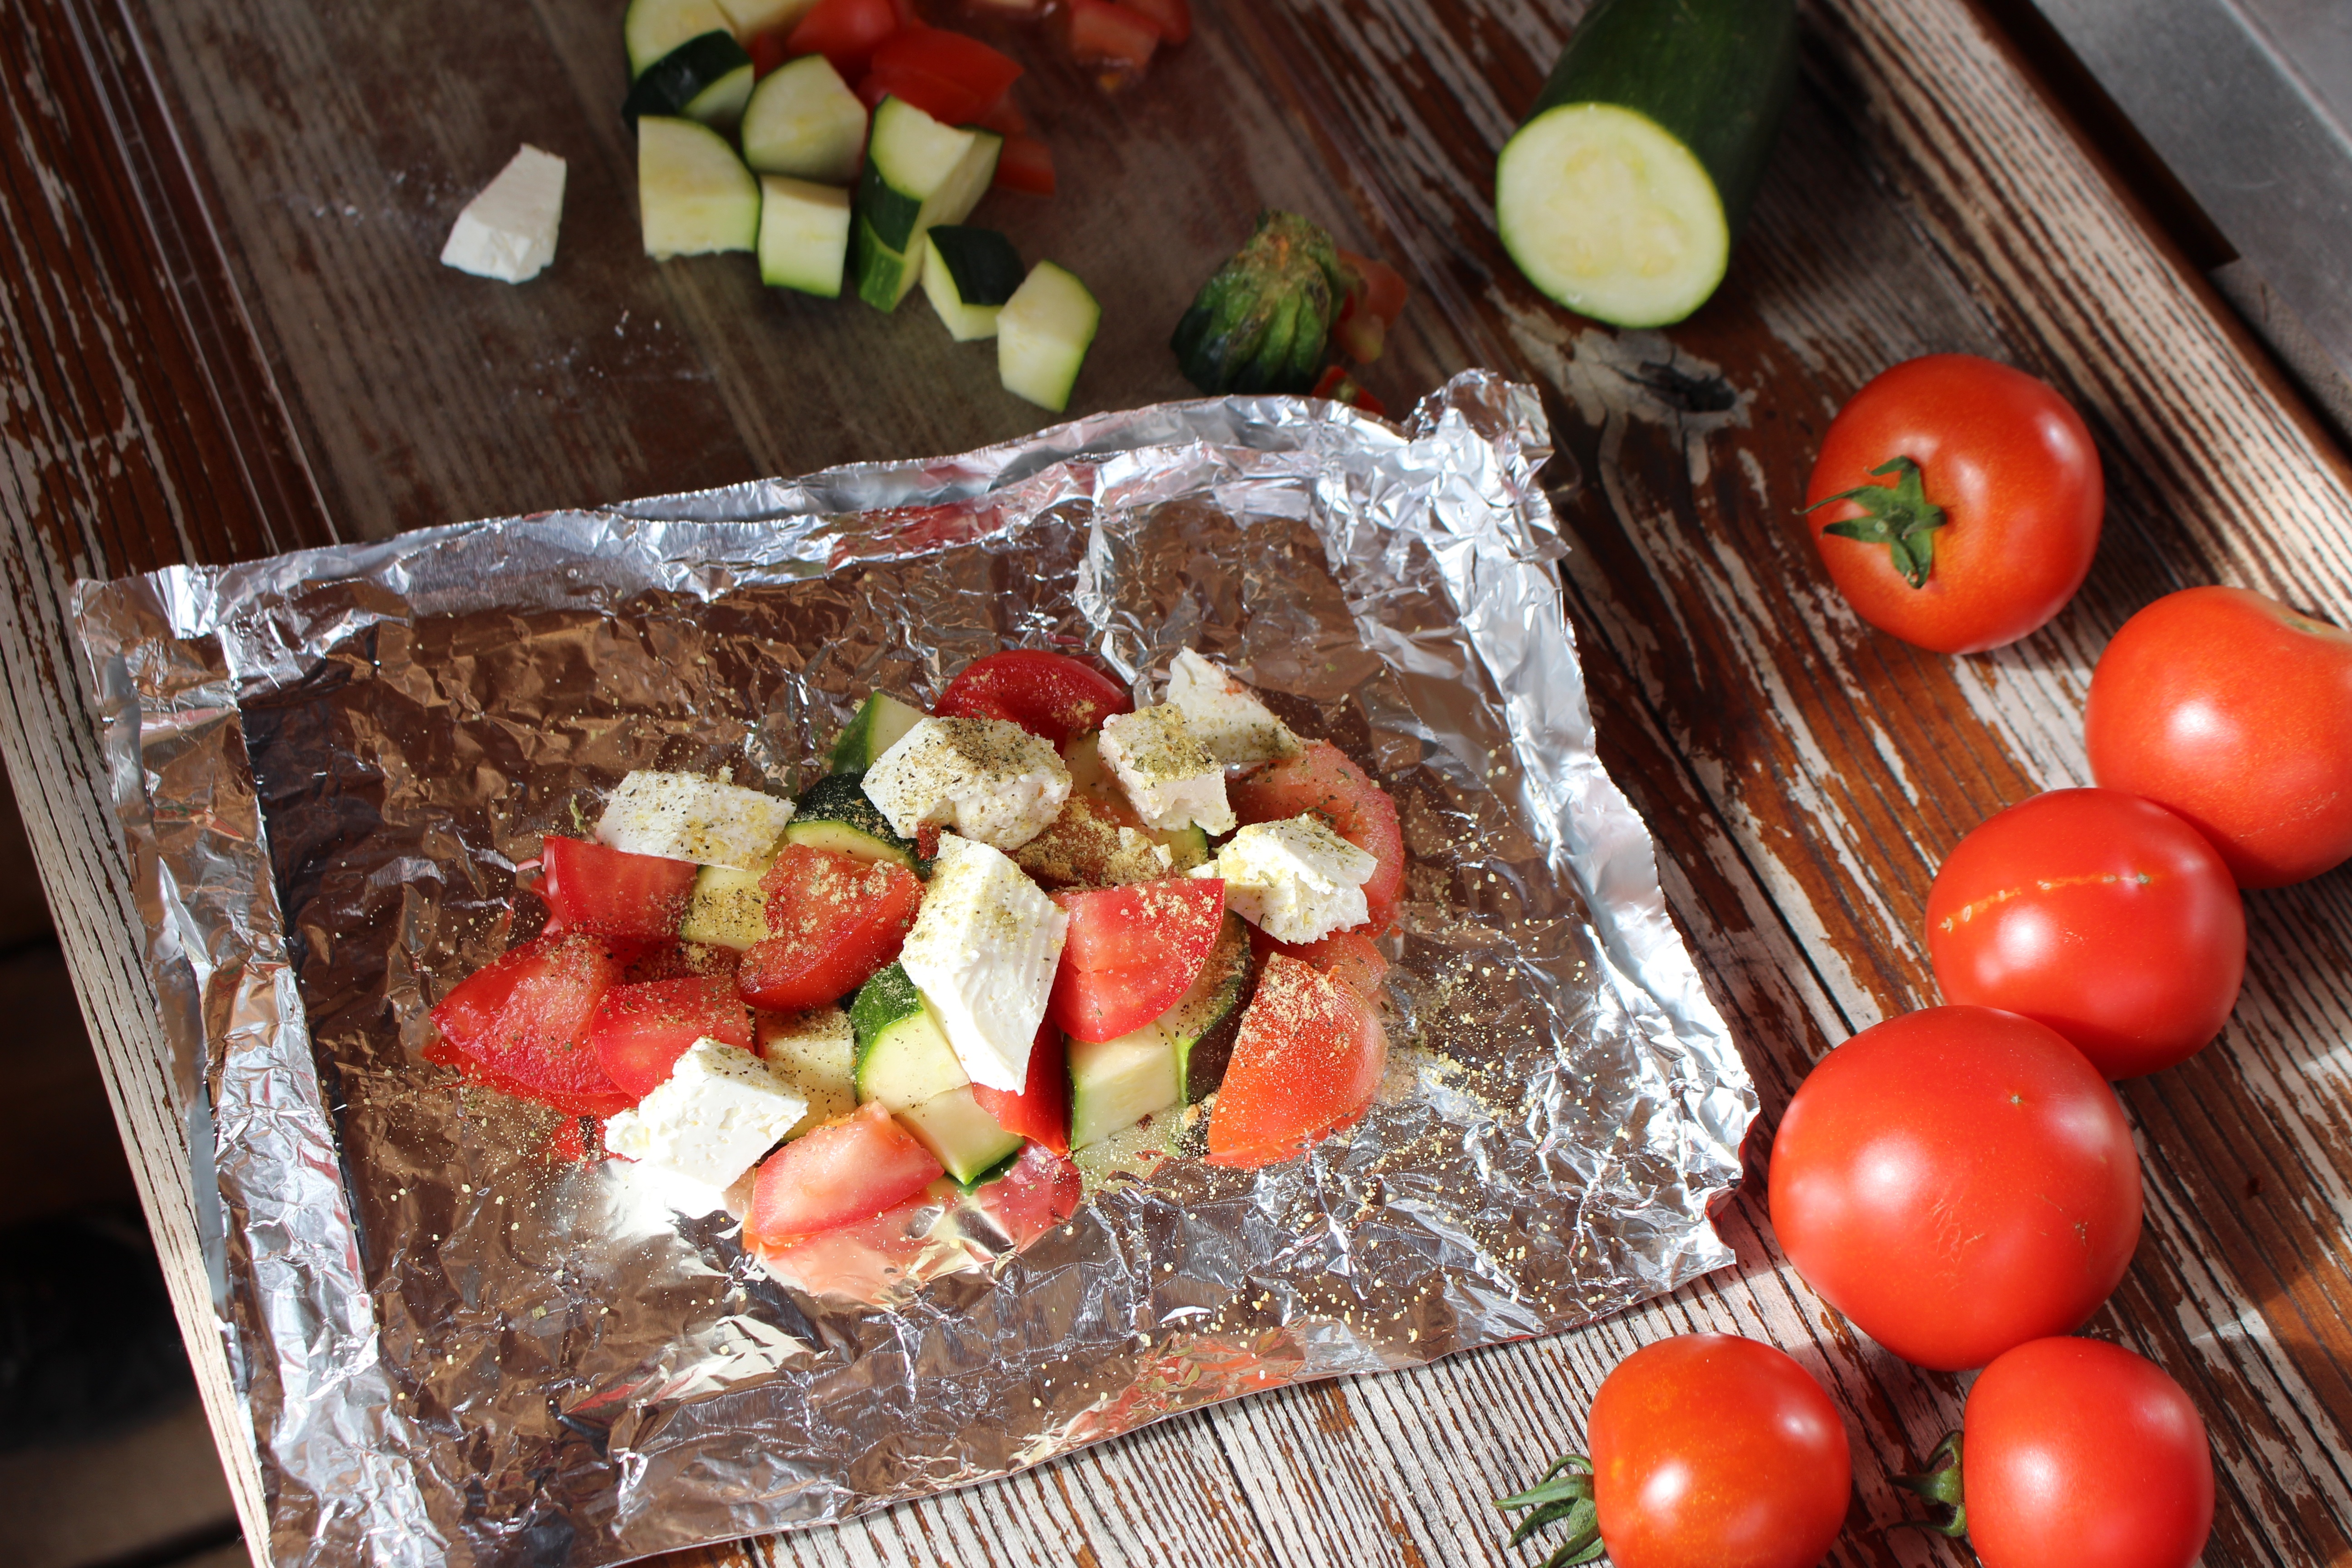
plant, fruit, dish, meal, food, salad, produce, vegetable, eat, cuisine, tomato, tomatoes, flowering plant, land plant, potato and tomato genus